Patti Austin

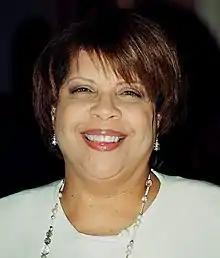
Austin in 2000

Patti Austin (born August 10, 1950) is an American Grammy Award-winning R&B, pop, and jazz singer and songwriter best known for "Baby, Come to Me", her 1982 duet with James Ingram, which topped the "Billboard" Hot 100 after its re-release that same year.